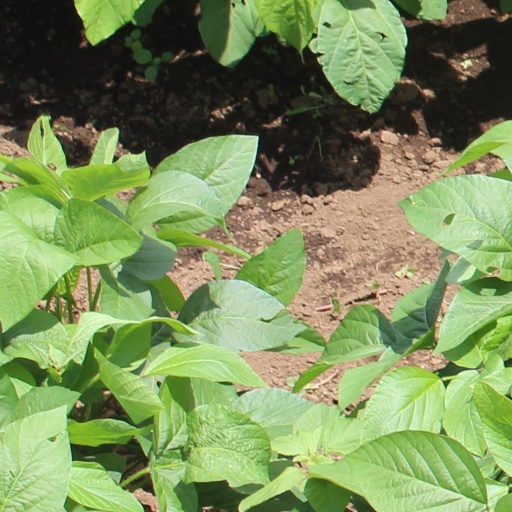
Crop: soybean